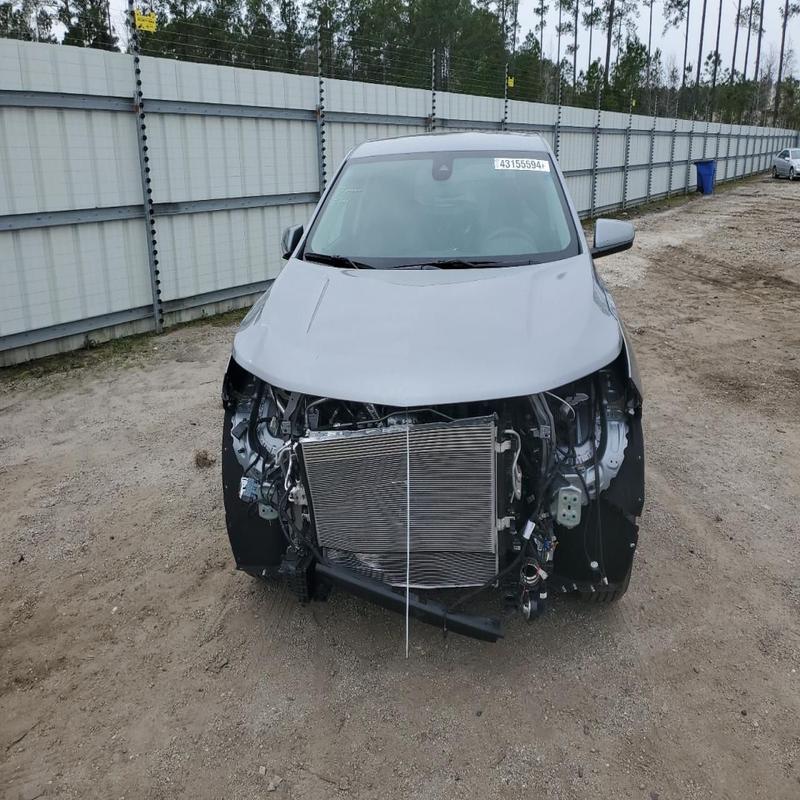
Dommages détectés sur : plaque d'immatriculation avant, pare-choc avant, feu avant droit, feu avant gauche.
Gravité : majeur